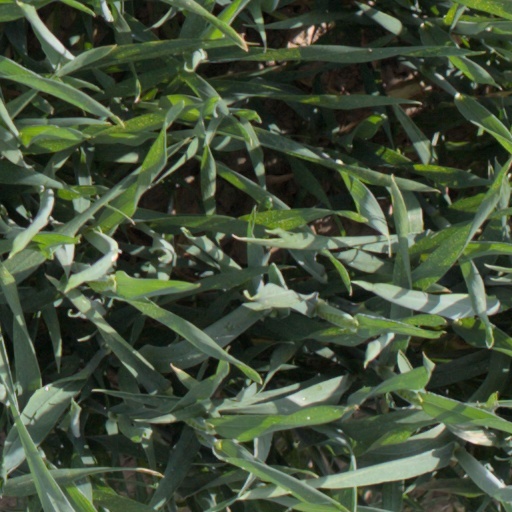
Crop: wheat